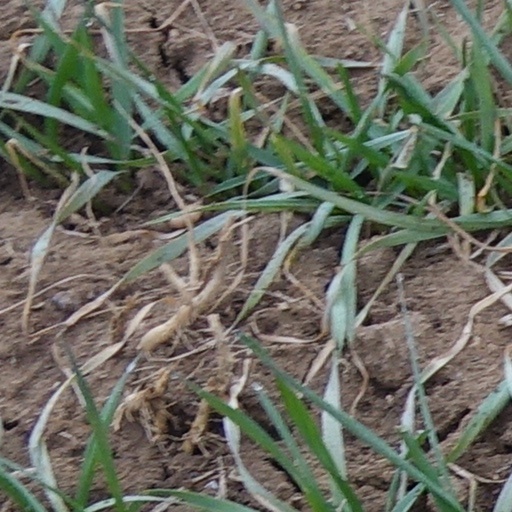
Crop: wheat